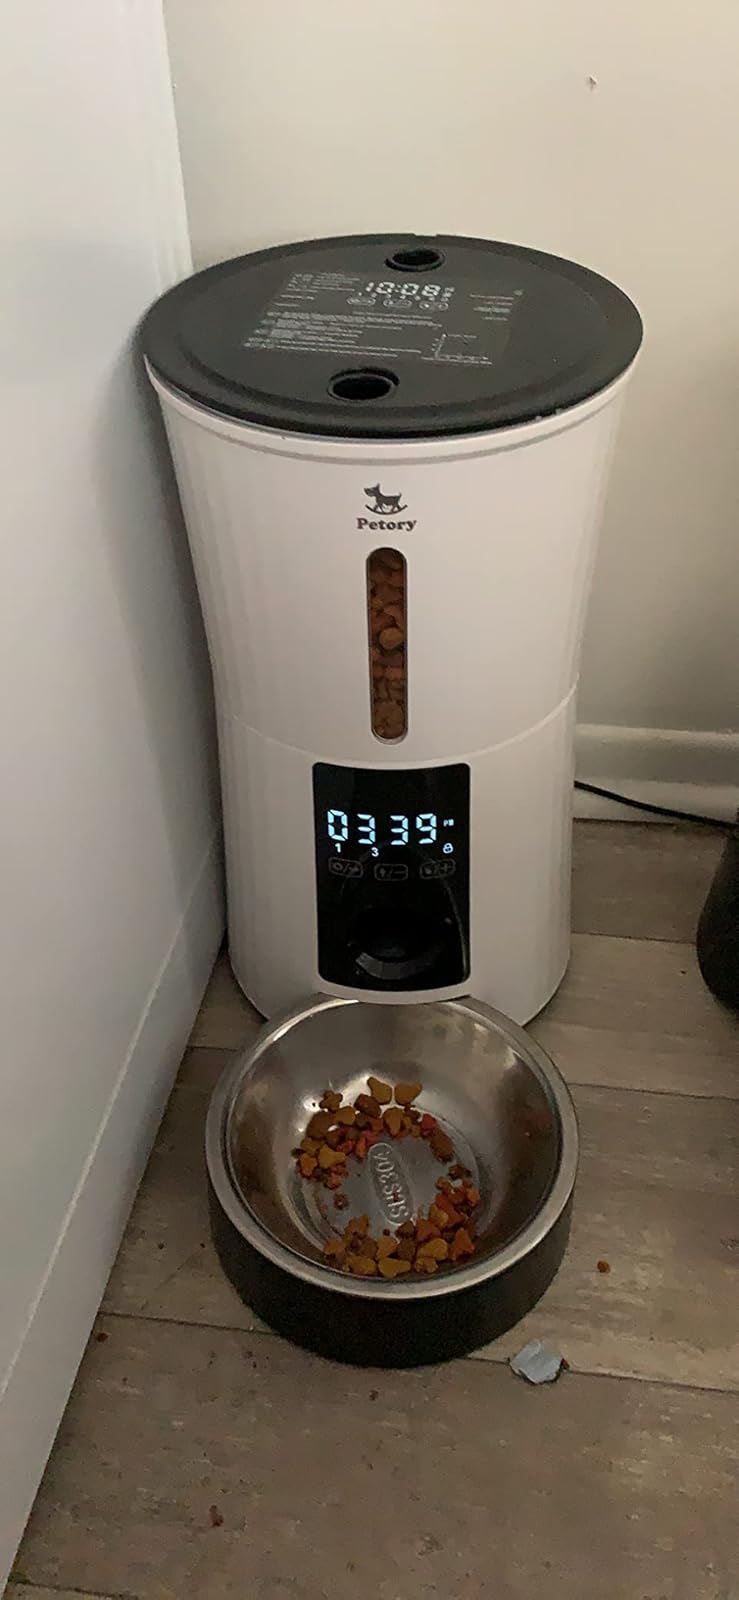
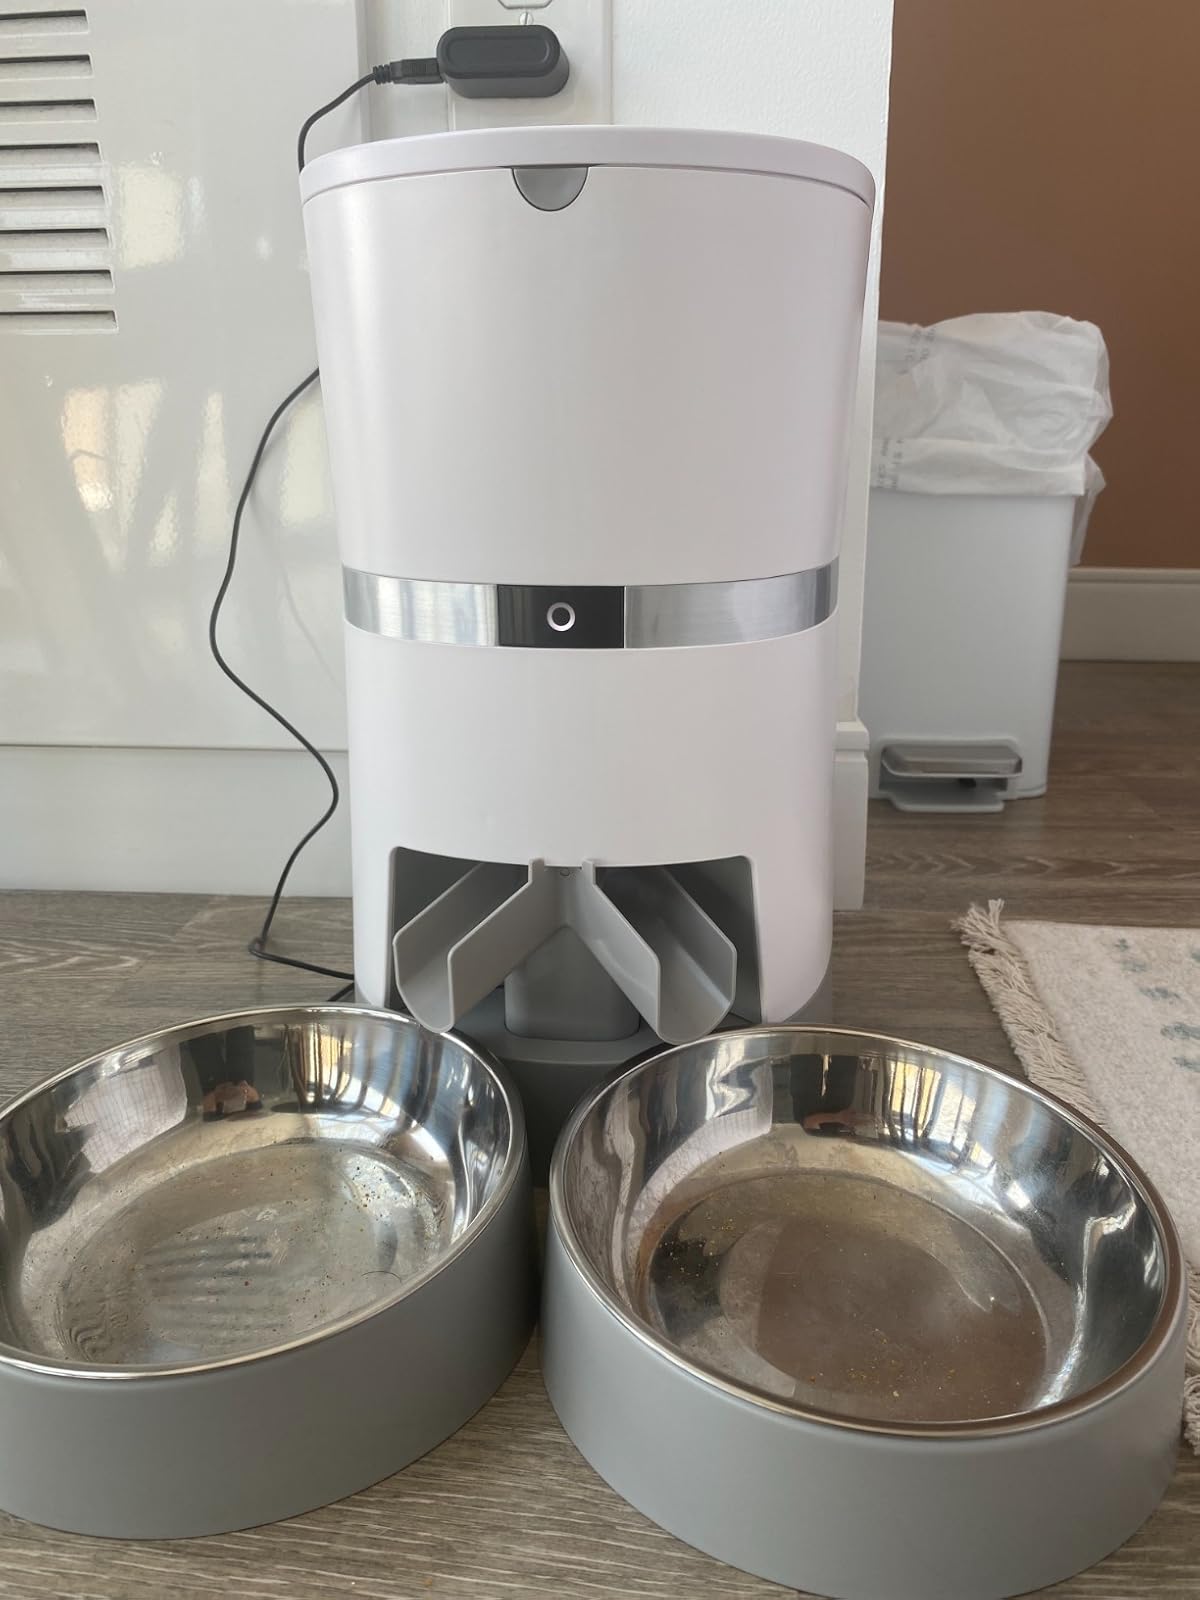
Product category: items_feeder
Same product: no